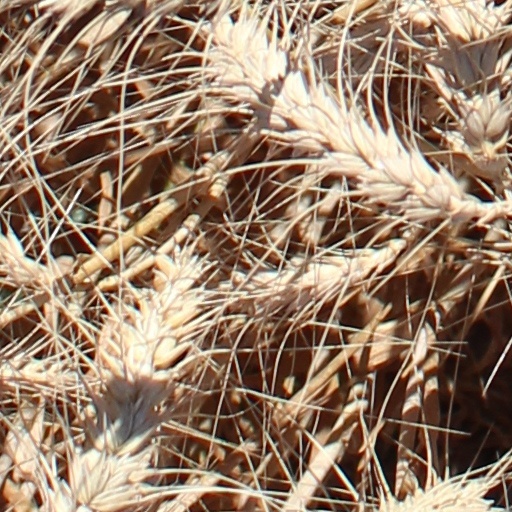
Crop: wheat